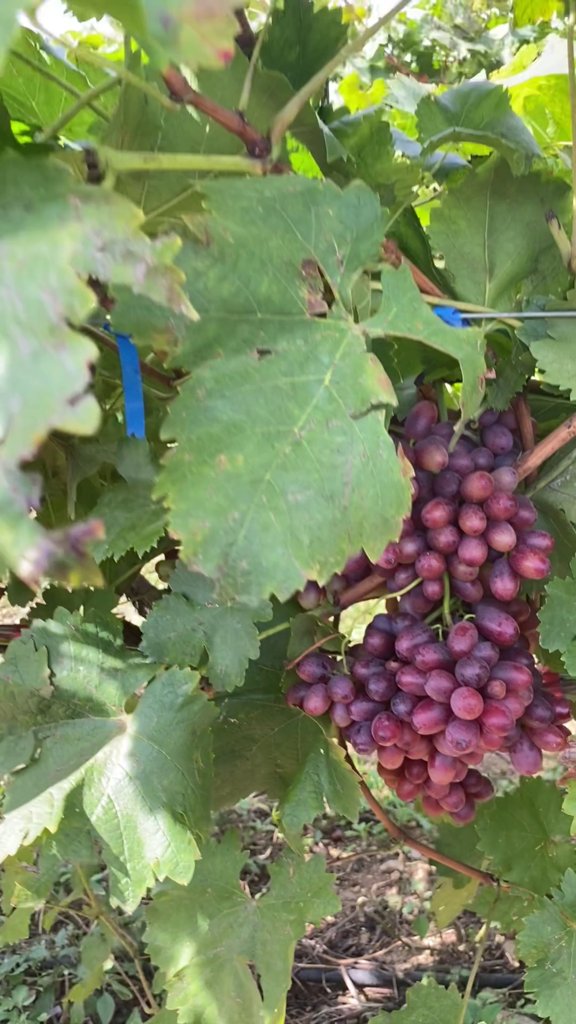
Berries visible: 100
Grape clusters: 2